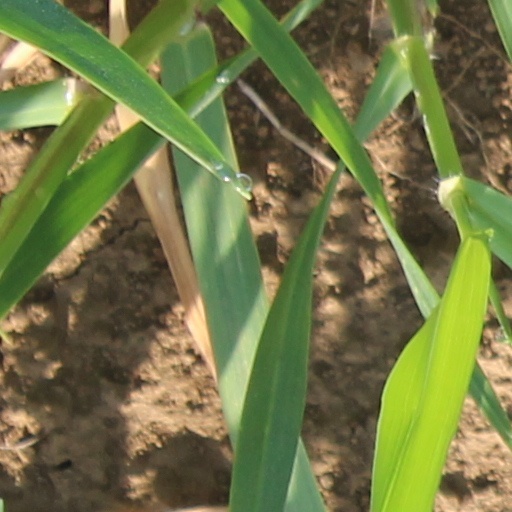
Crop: wheat